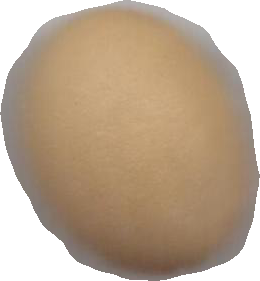
Variety: Dega